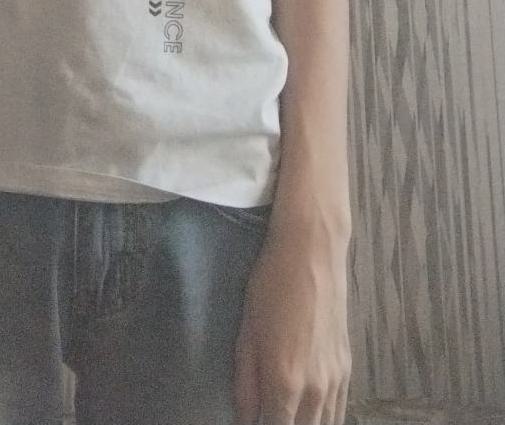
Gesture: no_gesture